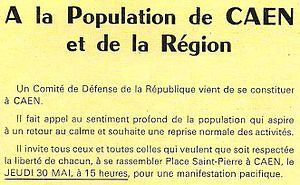
tract du CDR du Calvados du 30 mai 1968
L'année 1968 à Caen a été marquée par trois événements : les grèves ouvrières et la nuit d'émeute du 26 et 27 janvier ; les mois de mai et juin dans le cadre des événements de mai 68 et enfin l'affaire du Théâtre-Maison de la Culture au mois de décembre.